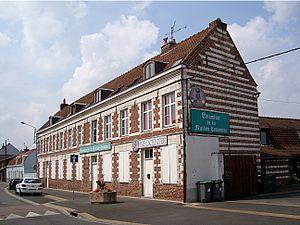
L'estaminet de la maison commune à Emmerin (Nord).
Emmerin est une commune française, située dans le département du Nord en région Hauts-de-France. Elle fait partie de la Métropole européenne de Lille.